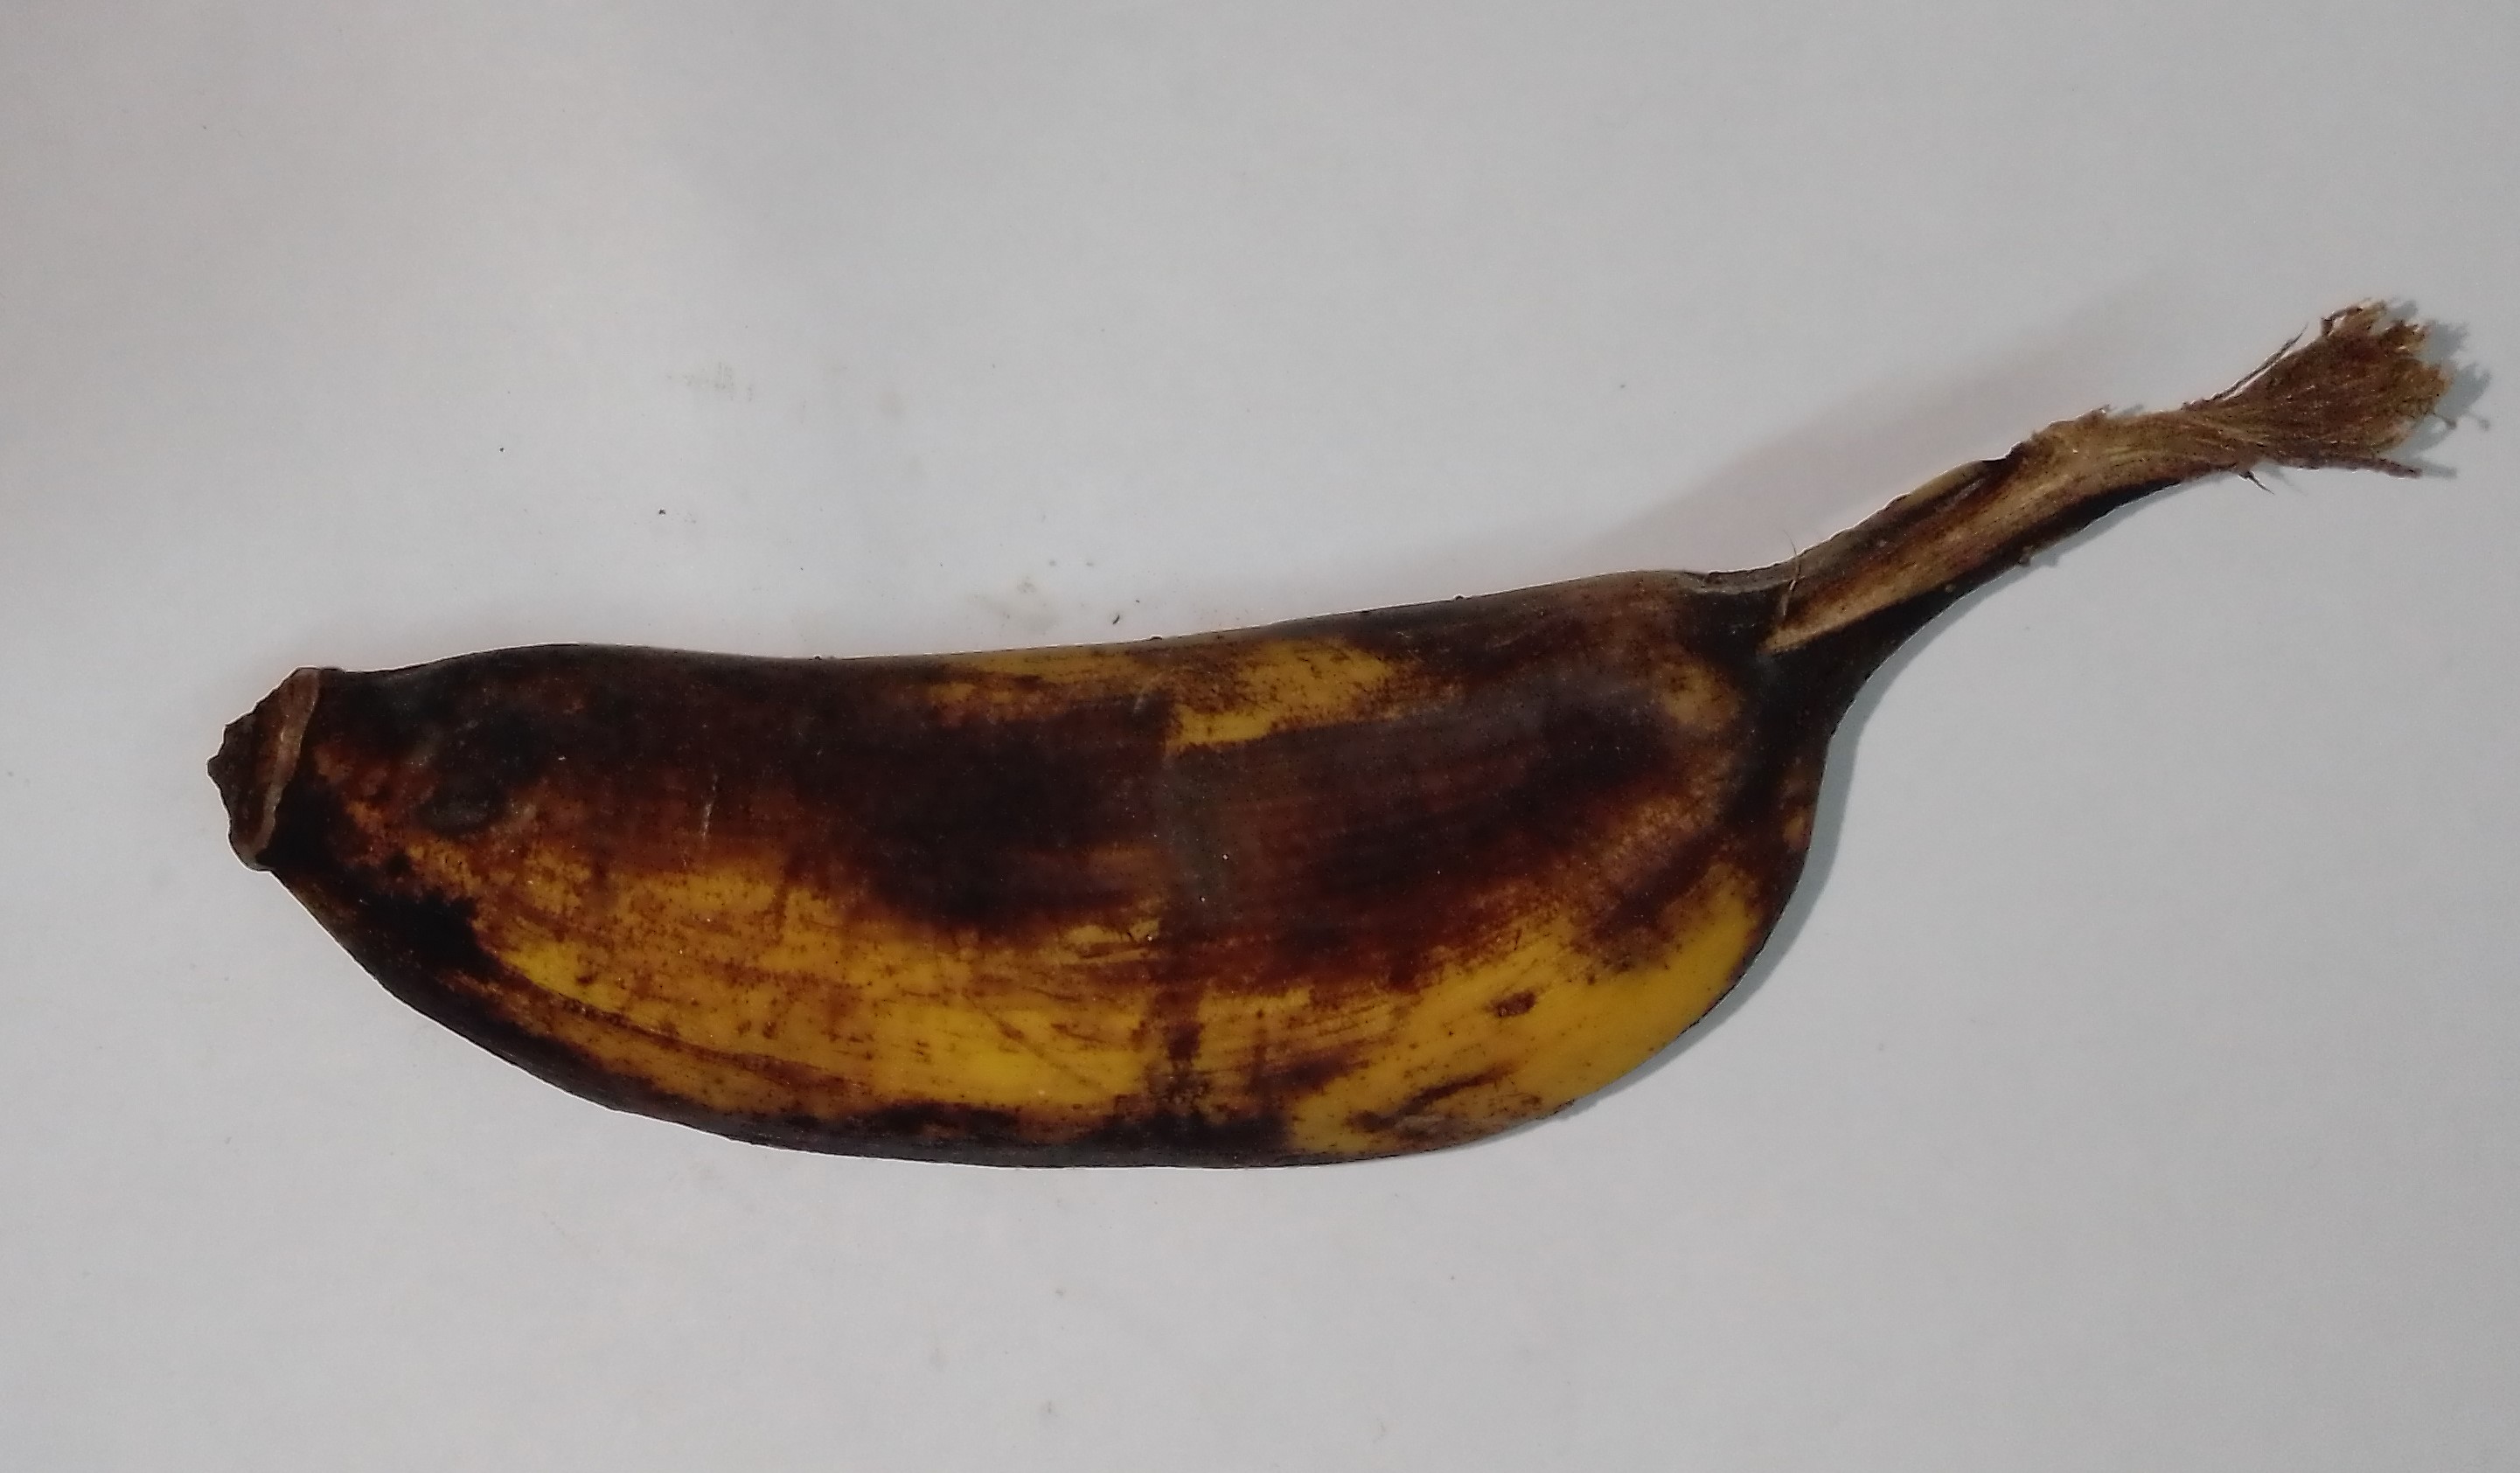
Fruit: banana
Condition: rotten